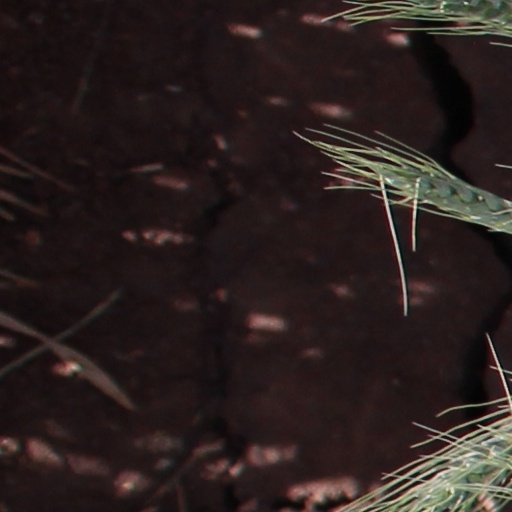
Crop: wheat